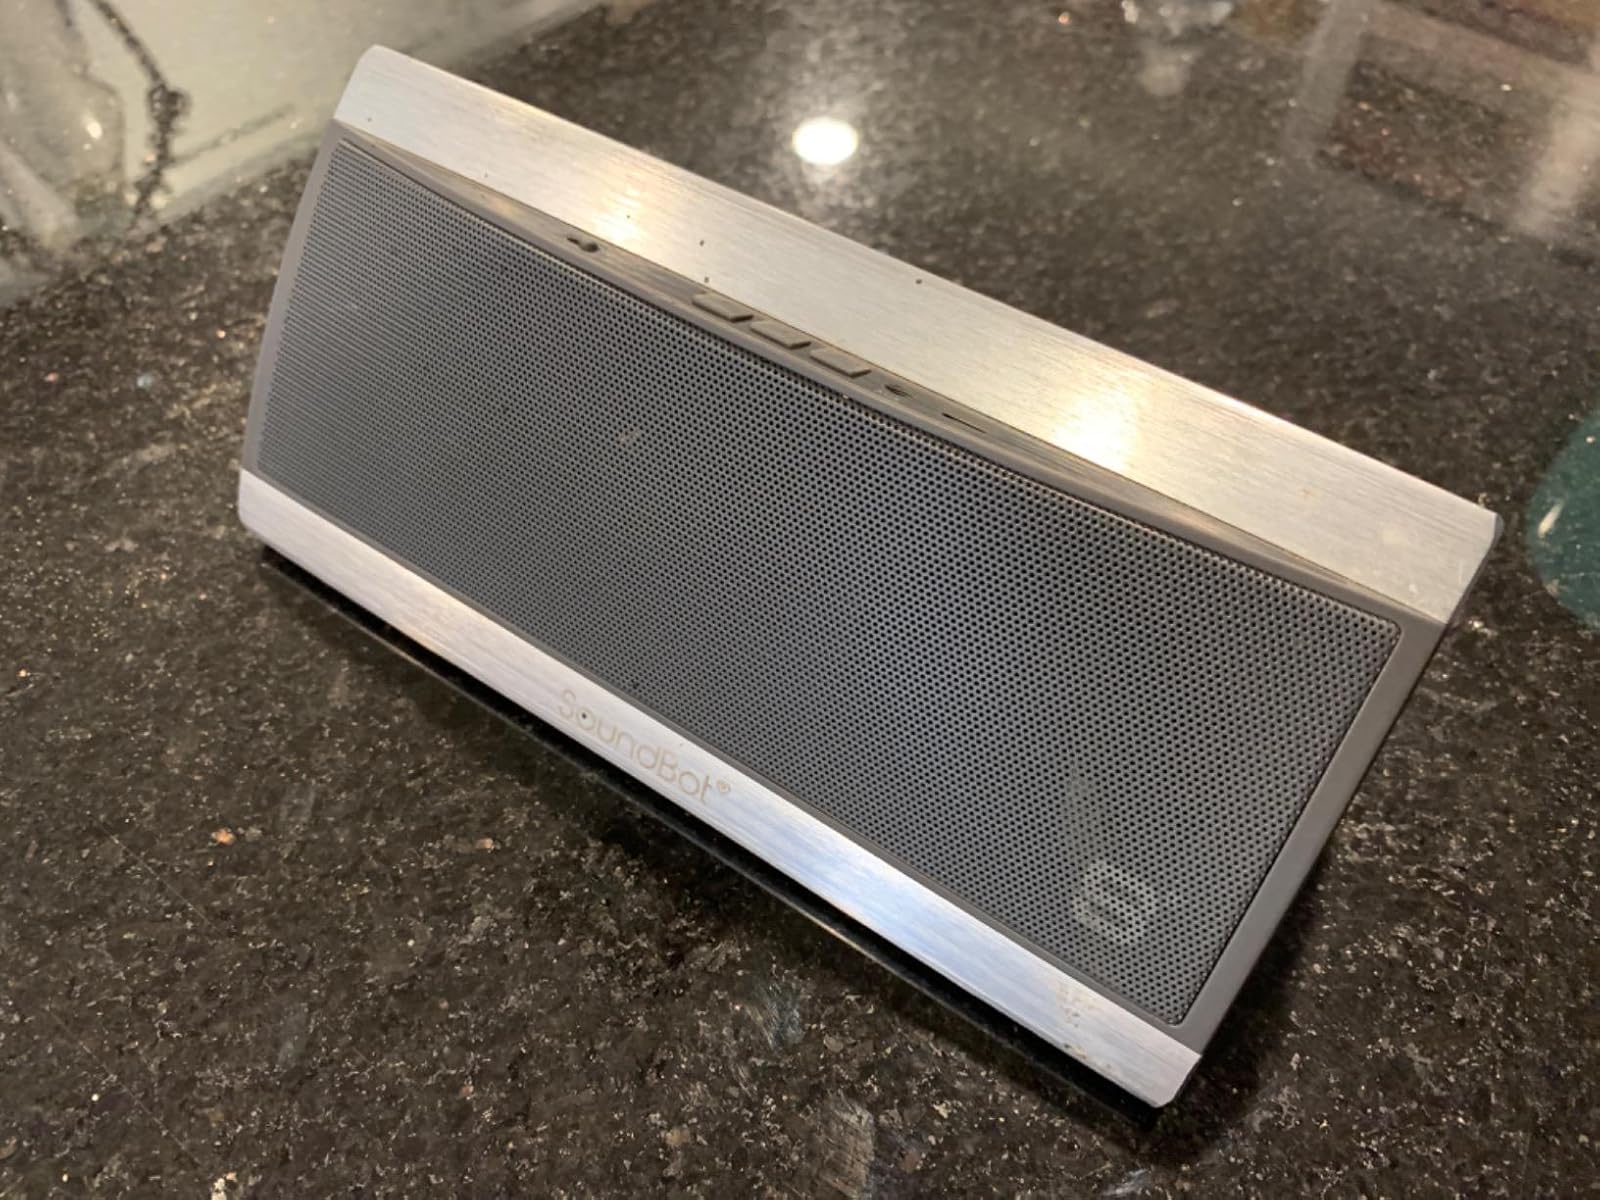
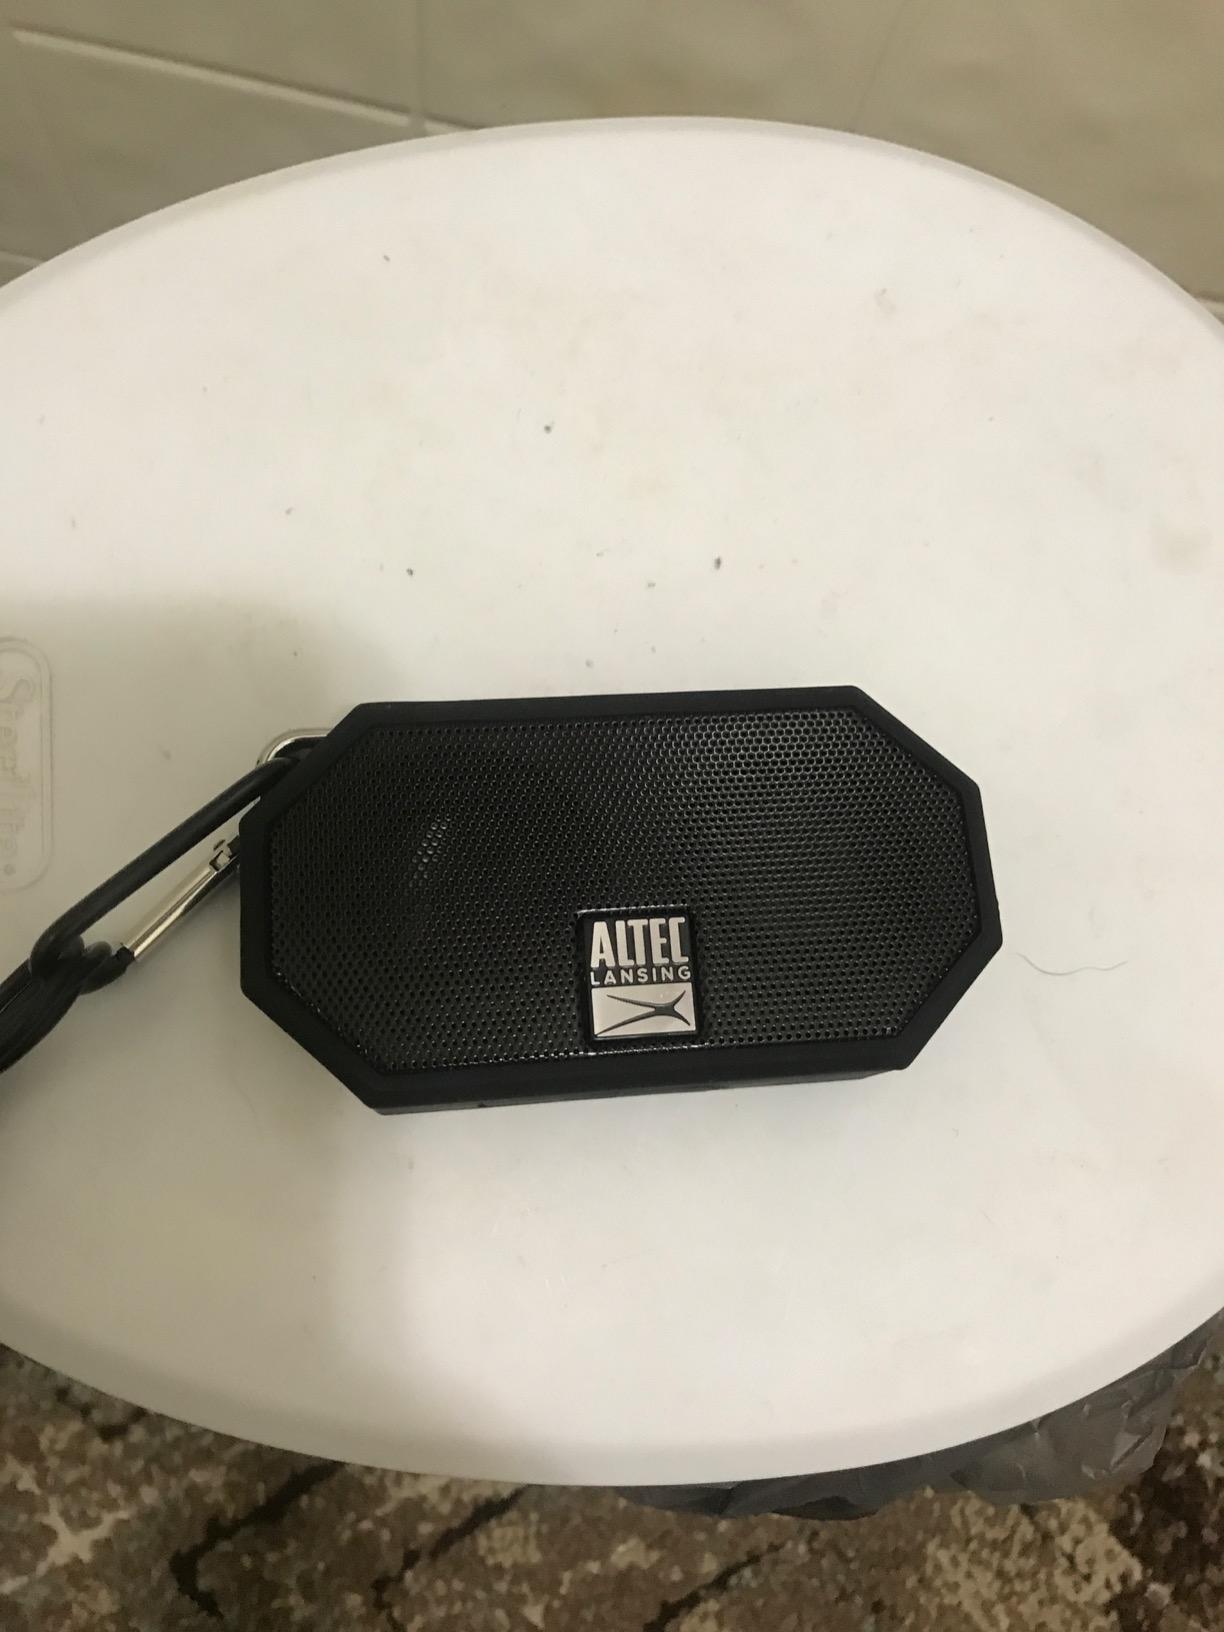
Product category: speaker
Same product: no